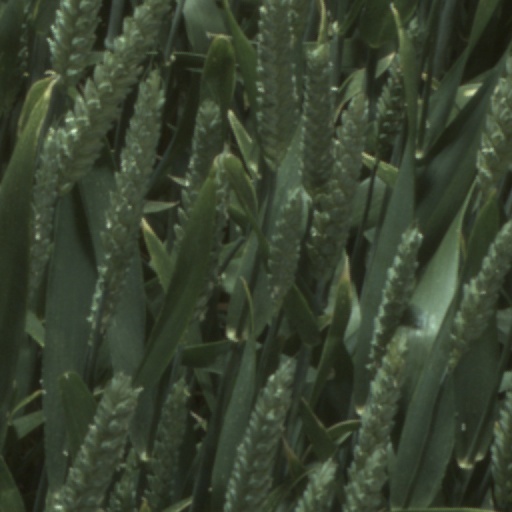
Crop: wheat